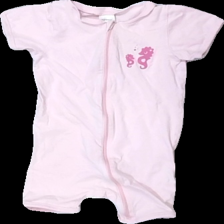
View: front
Type: Pajamas
Category: Children
Brand: Kappahl
Colors: Pink, Purple
Material: 100% cotton
Pattern: Animal print
Cut: Regular
Size: 86
Season: All
Damage location: bottom center
Price range: 50-100
Recommended usage: Reuse
Description: rosa pyjamas med sjöhästar på